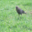
Label: bird